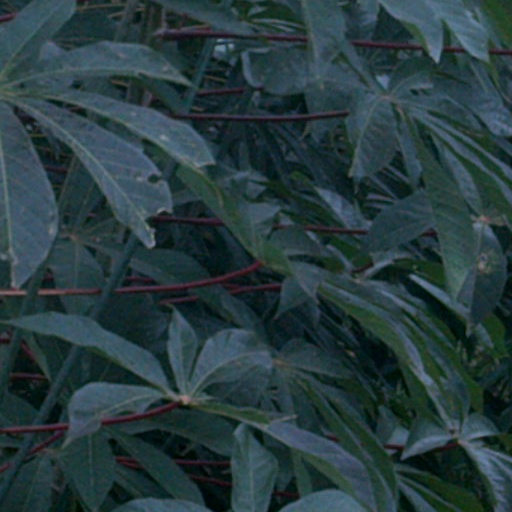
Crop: cassava